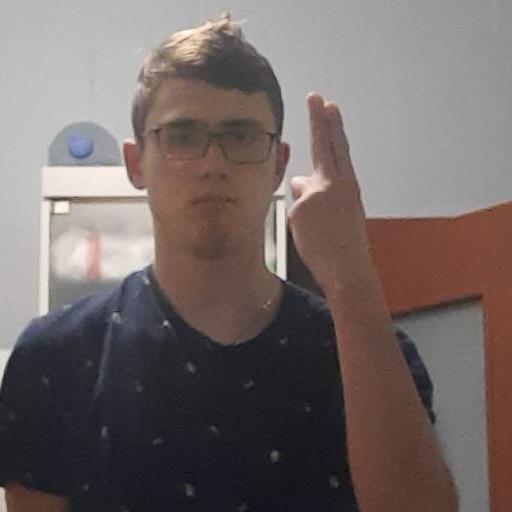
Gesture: two_up_inverted